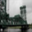
Label: bridge